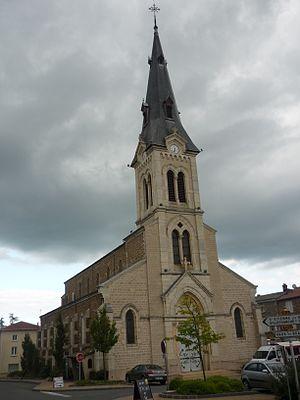
Église du Perréon, dans le département du Rhône
Le Perréon est une commune française, située dans le département du Rhône en région Auvergne-Rhône-Alpes.